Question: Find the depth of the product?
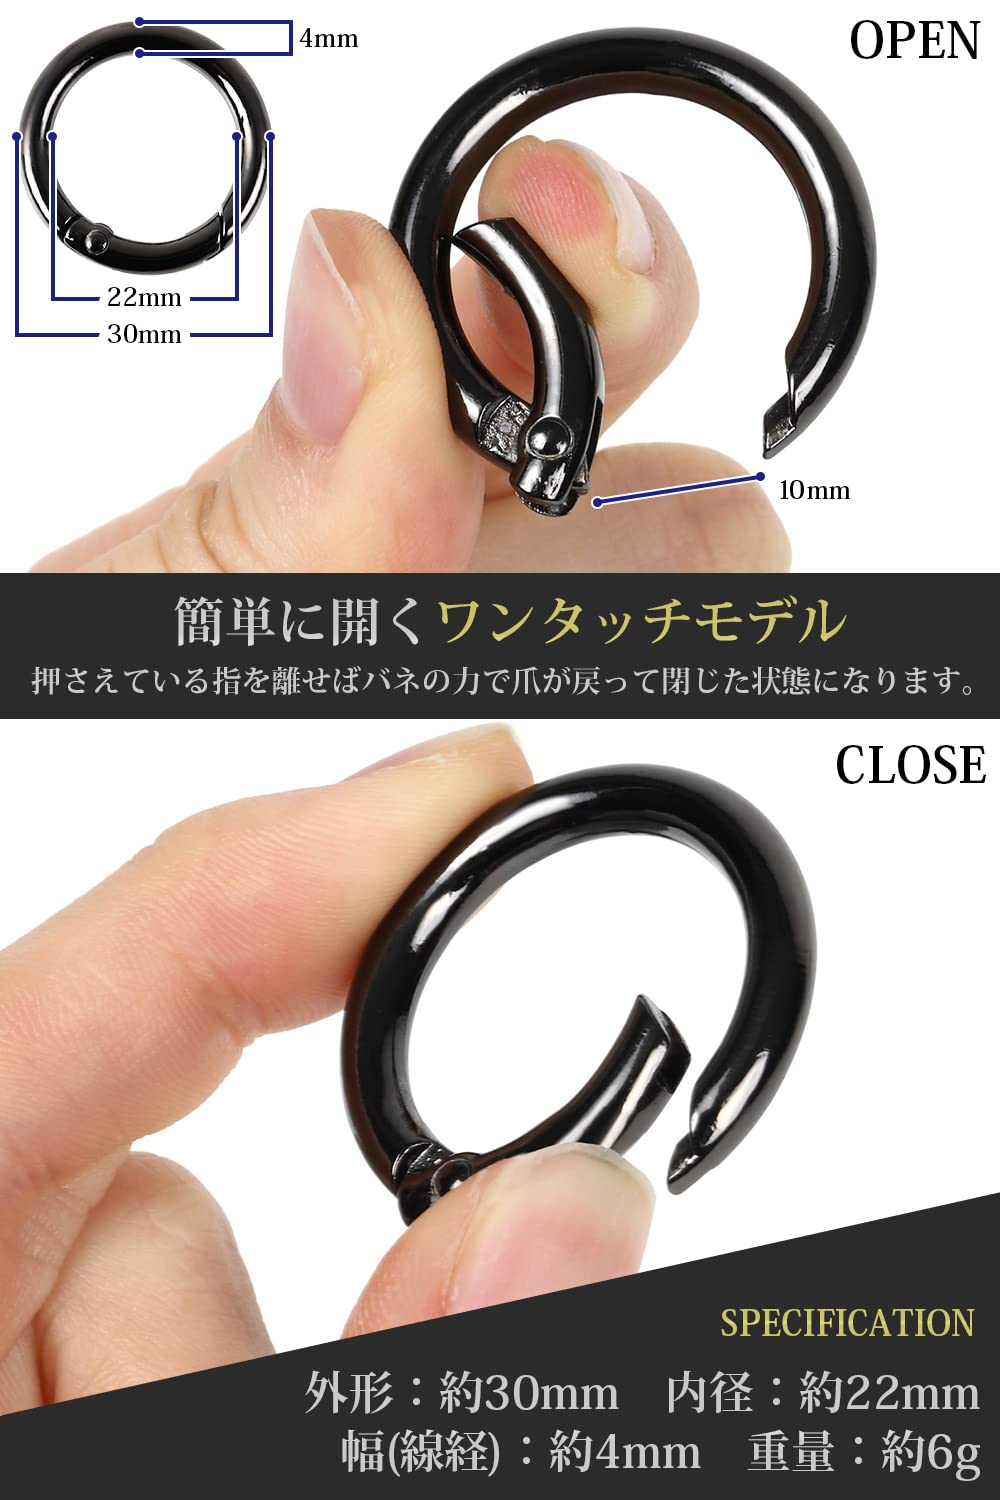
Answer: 30.0 millimetre